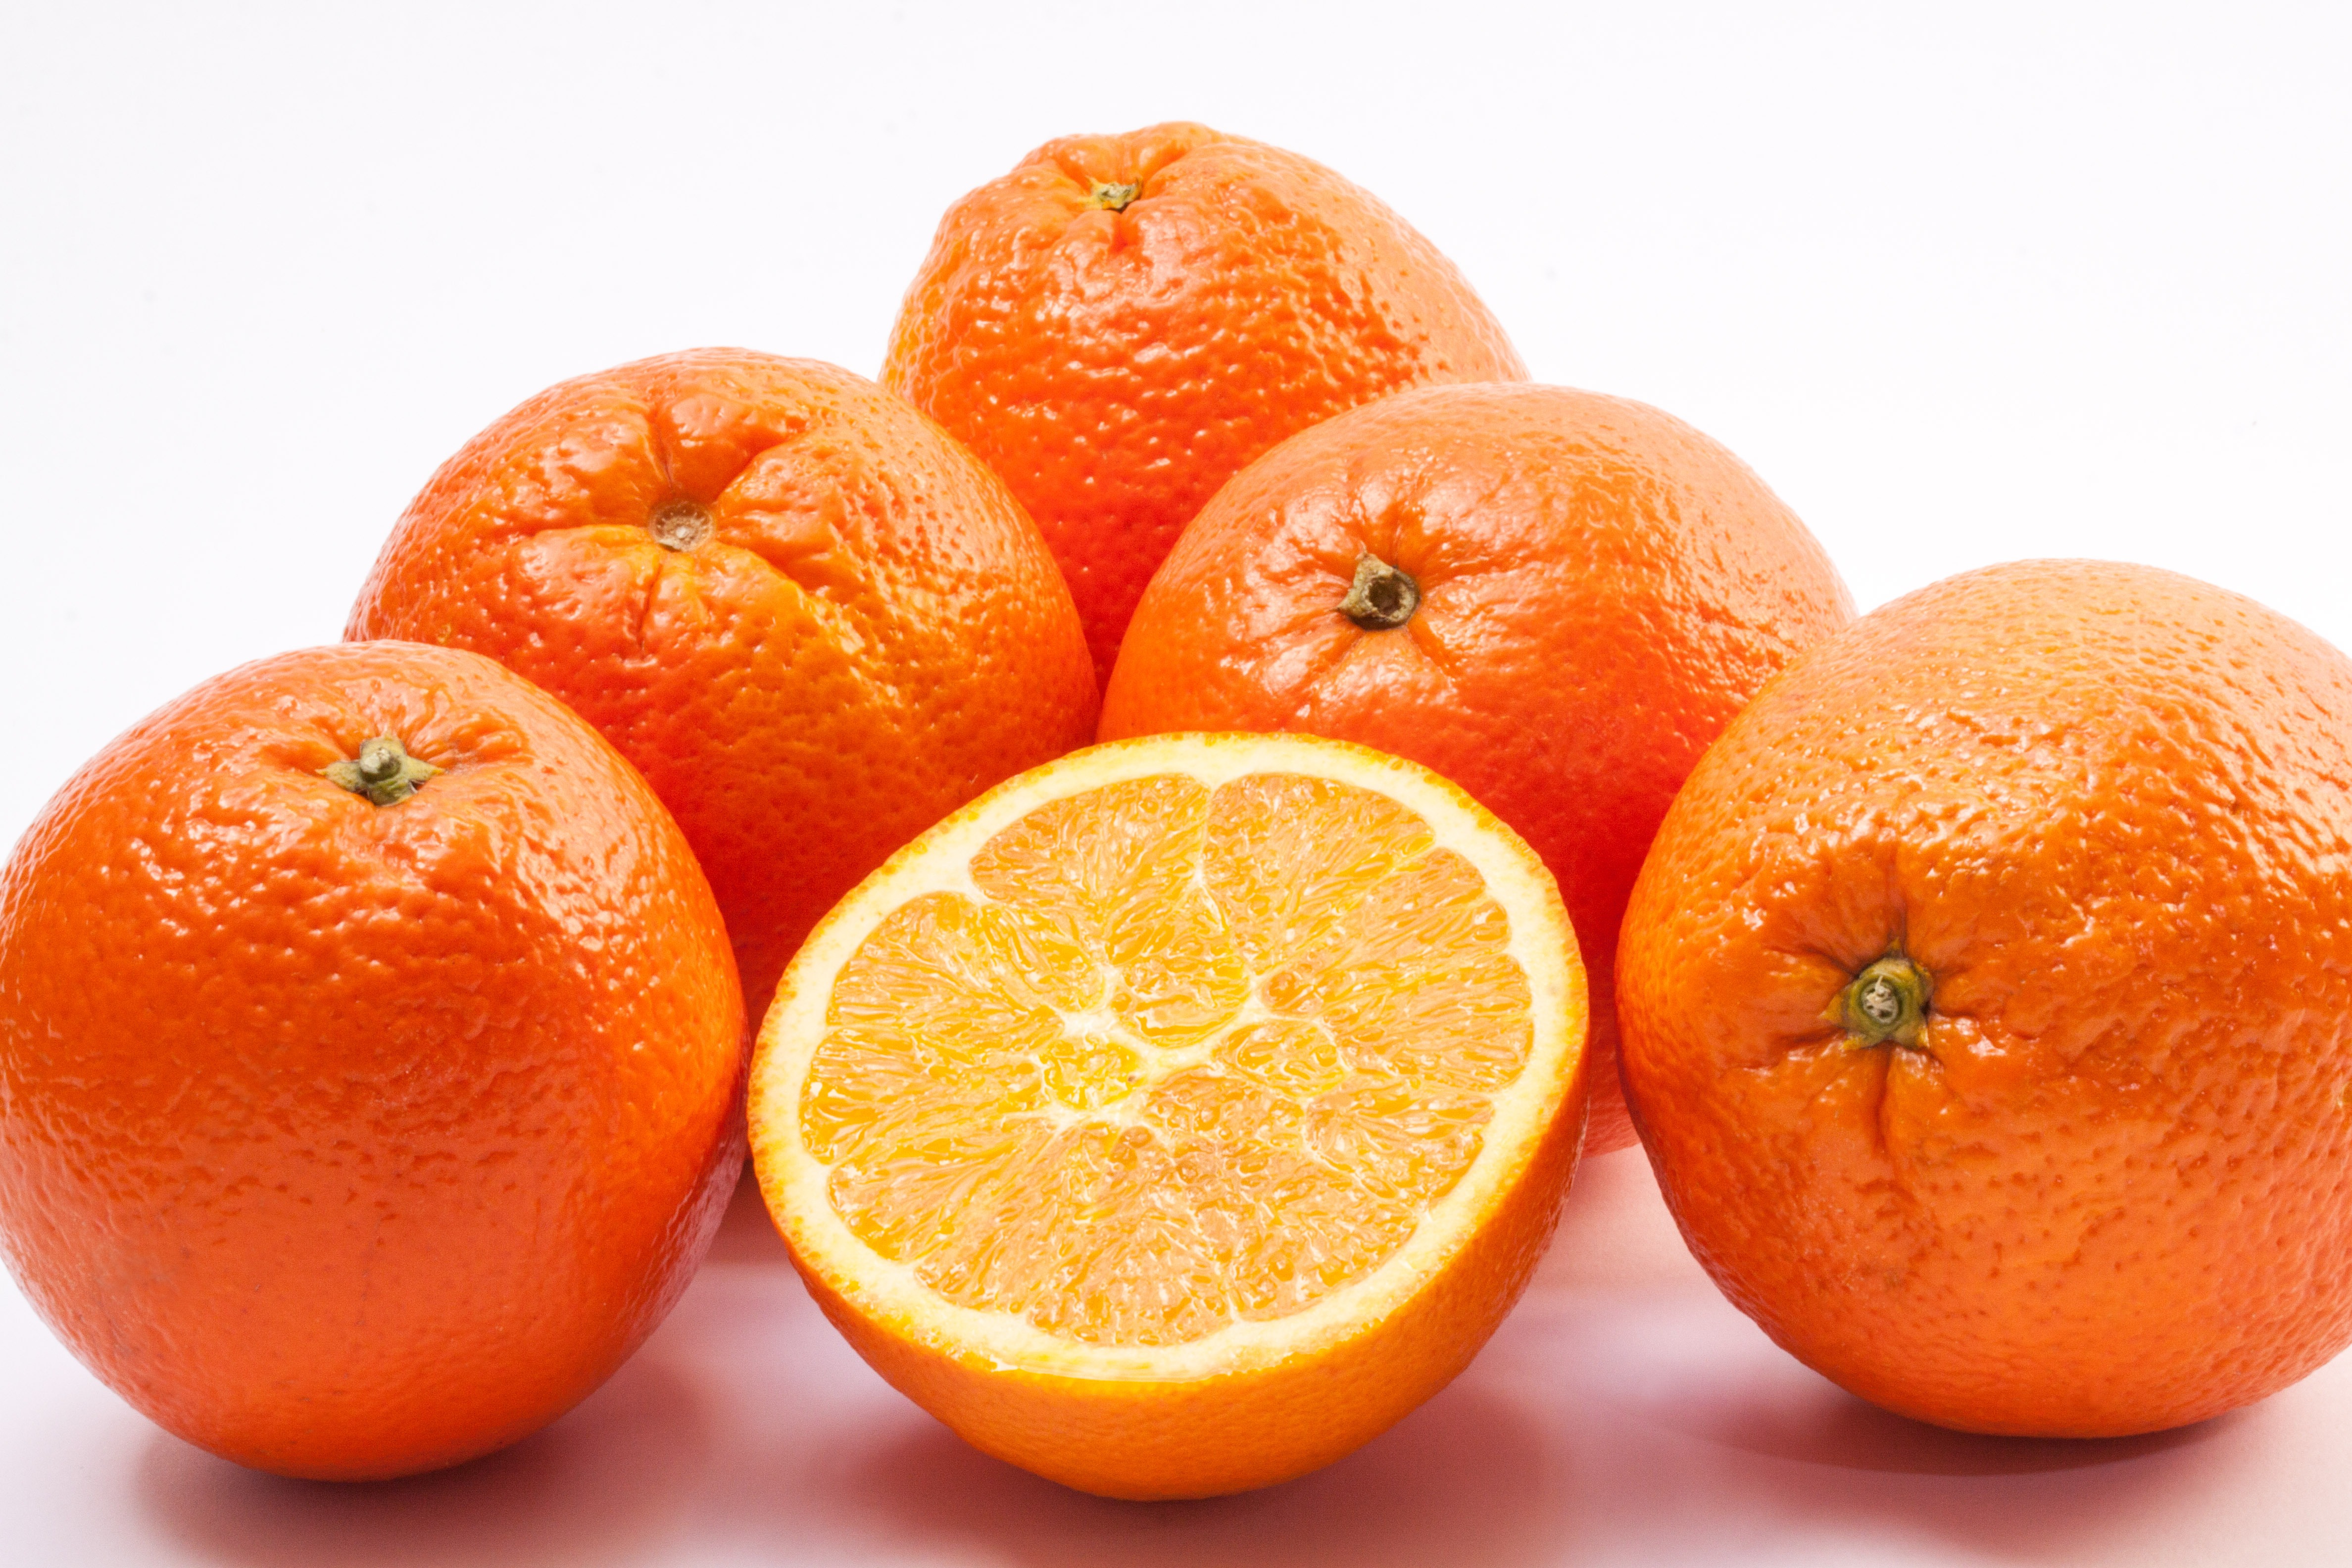
plant, fruit, orange, food, produce, juicy, juice, fruits, tangerine, calabaza, clementine, vegetarian food, vitamins, oranges, sliced, citrus, flowering plant, citrus fruit, bitter orange, mandarin orange, land plant, sweet lemon, tangelo, valencia orange, navel oranges, bahia orange, citrus sinensis